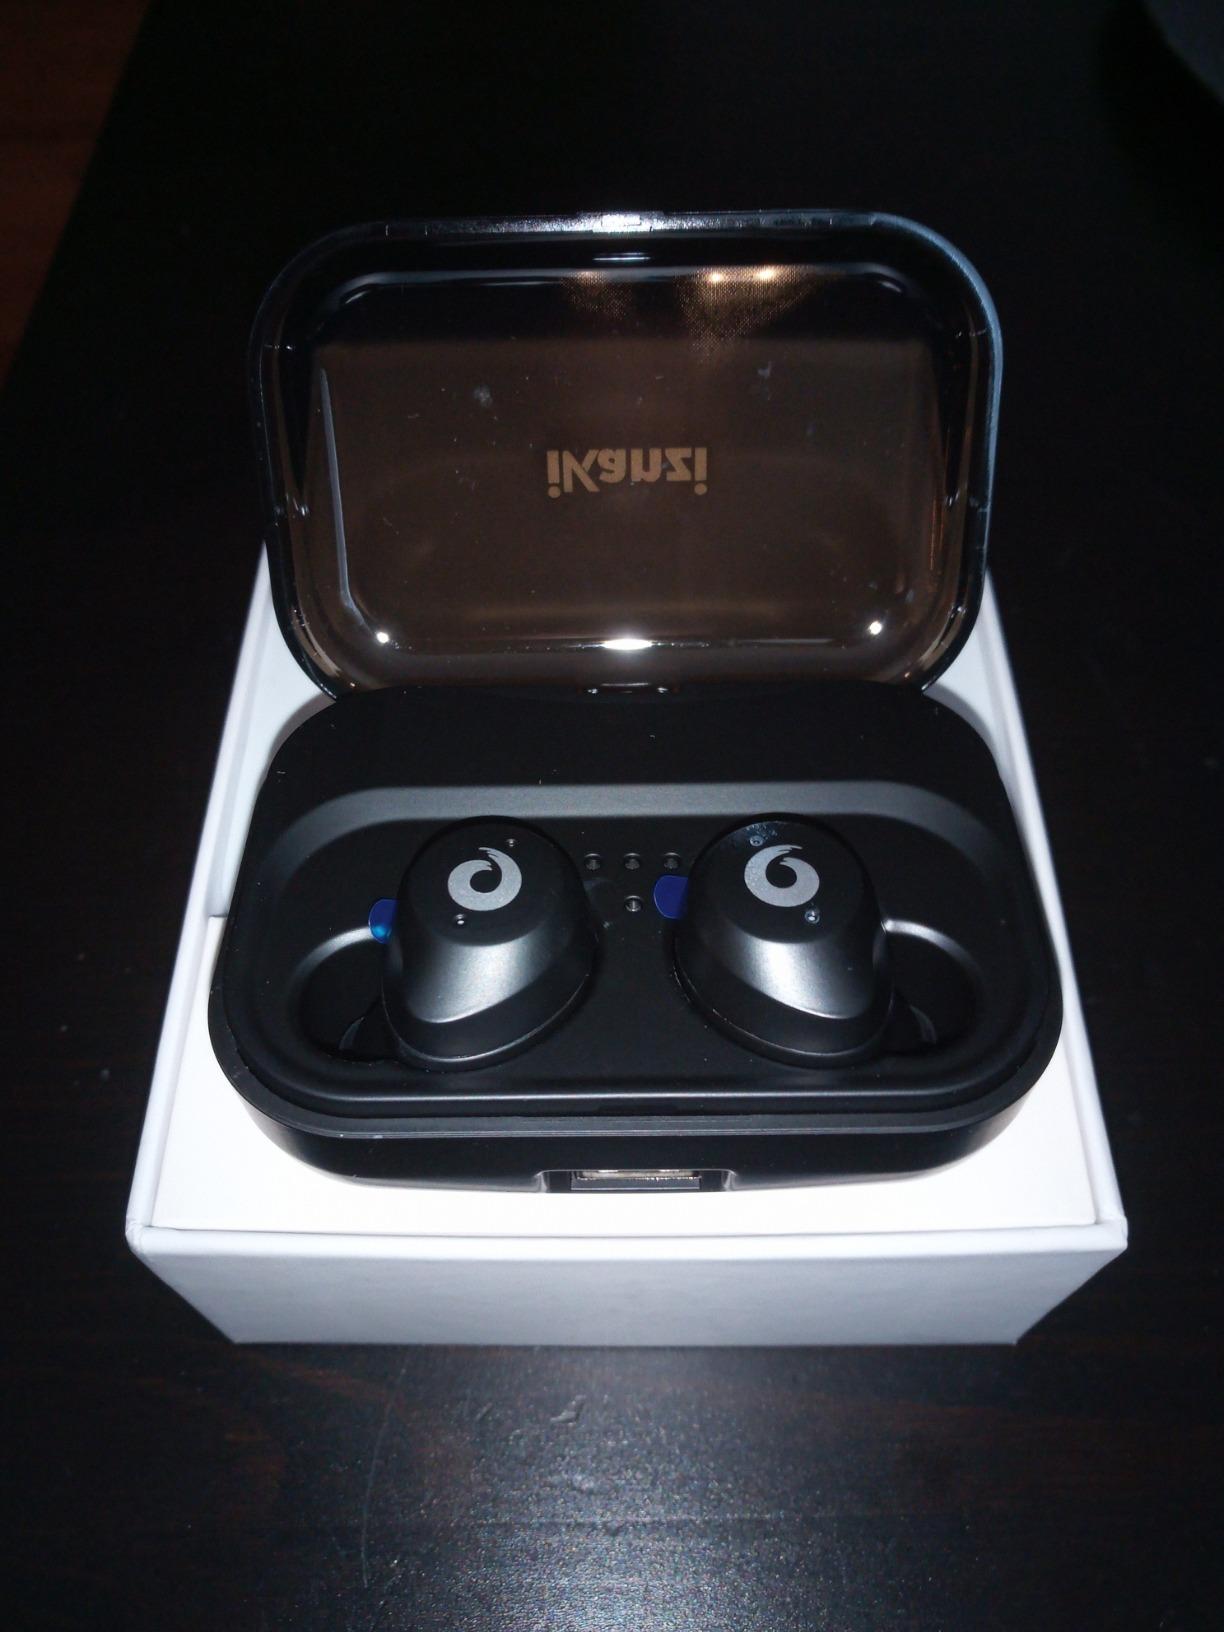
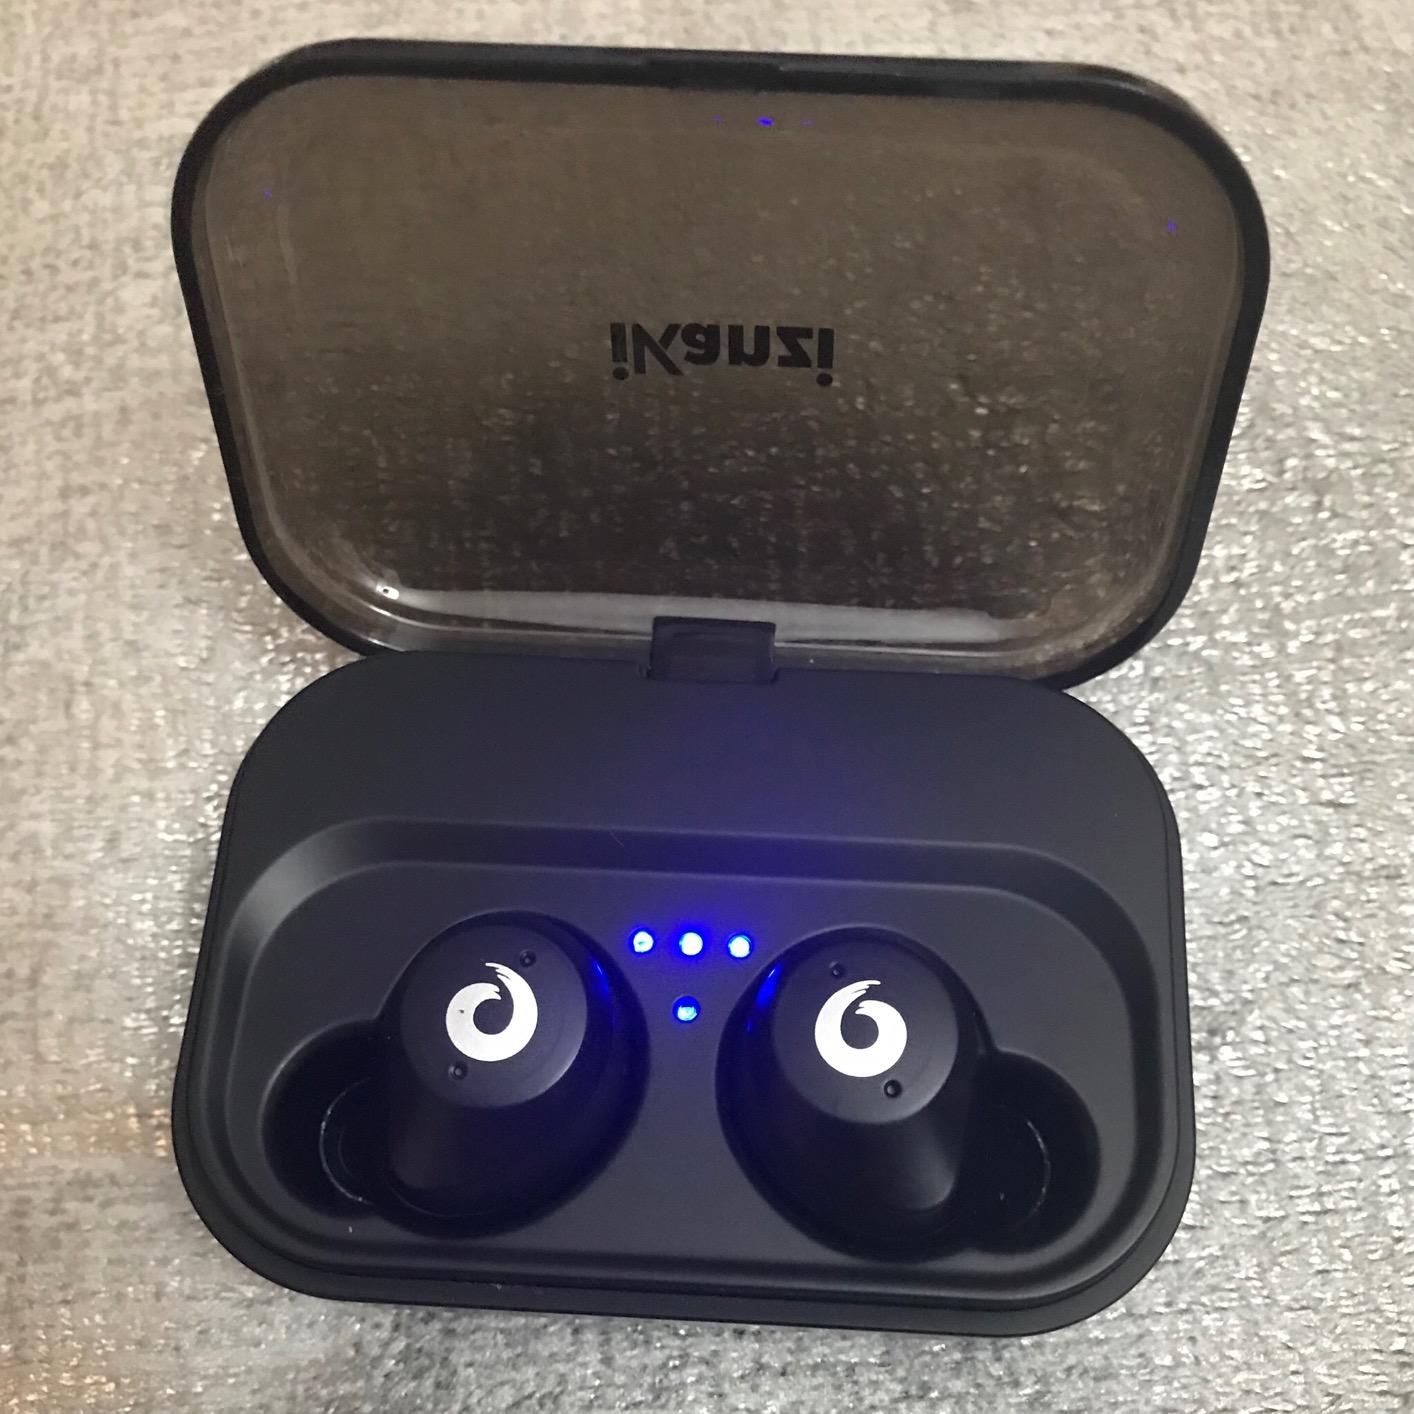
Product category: earbuds
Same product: yes